Schnitzelburg, Louisville

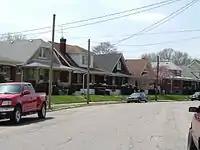
Texas Avenue in Schnitzelburg

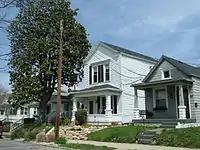
Morgan Street in Schnitzelburg

The area was first platted in 1866 by D.H. Meriwether and known as Meriwether's Enlargement. Actual construction did not begin until 1891, when a streetcar line extended to the intersection of Goss and Texas Avenues. The first residents in Schnitzelburg were immigrants who arrived from Germany. "Schnitzel" refers to a food dish, popular with Austrians and Germans.